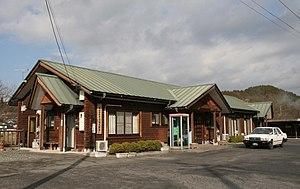
La gare de Tsukida est une gare ferroviaire située dans la ville de Maniwa, dans la préfecture d'Okayama au Japon. La gare est exploitée par la compagnie JR West, sur la ligne Kishin.